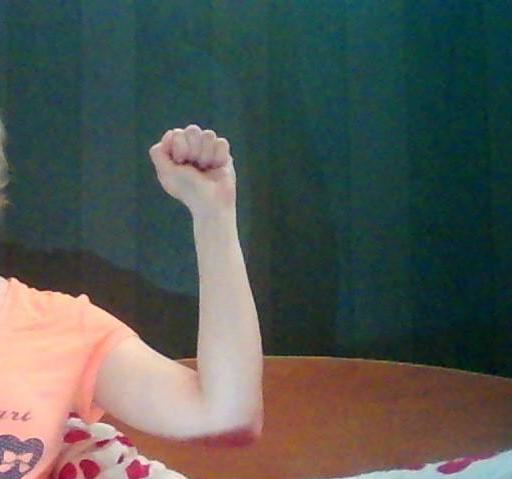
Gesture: fist